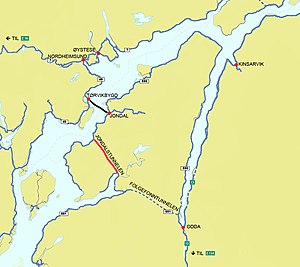
Jondalstunnelen
Kort der viser Jondalstunnelens beliggenhed
Jondalstunnelen er en vejtunnel mellem Nordrepollen, Mauranger i Kvinnherad kommune til Torsnes i Jondal kommune i Vestland fylke i Norge. Tunnelen åbnede for trafik 7. september 2012, et år før aftalt i kontrakten. Jondalstunnelen er med sine 10 km den næstlængste tunnel i Hordaland, kun Folgefonntunnelen på 11.150 meter er længere. Projektet Jondalstunnelen omfatter også Torsnestunnelen på 580 meter, et stykke hovedvej i Nordrepollen på 540 meter og et stykke hovedvej i Jondal på 1.485 meter.